Travis Ford

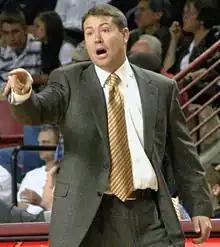
Ford in 2006

Travis Ford (born December 29, 1969) is an American former college basketball coach. He was head coach at Saint Louis University, Oklahoma State, Massachusetts, Eastern Kentucky and Campbellsville University. Prior to that, he played at the University of Missouri and the University of Kentucky.